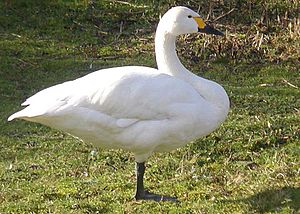
Pibesvane
Pibesvanen er en af de tre svanearter man kan træffe i det fri i Danmark. Dens udseende minder forholdsvis meget om sangsvanens, men den har en mindre hals og næbbets gule plet strækker sig ikke så langt frem. Den mindre størrelse har givet anledning til svanens norske navn dværgsvane og svenske navn mindre sangsvane. Som hos de andre svanearter er hannen og hunnen ens. Pibesvanen lever af vandplanter.